Puji Bridge (Suzhou)

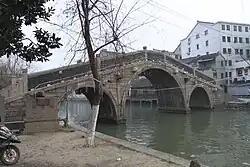
Puji Bridge in 2011.

The Puji Bridge is a historic stone arch bridge over the Shantang River in the Gusu District of Suzhou, Jiangsu.